Herbert Johnson (cartoonist)

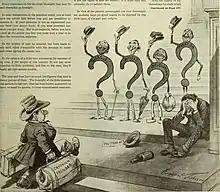

Herbert Johnson (Oct 30, 1878–Oct 13, 1946) was an American cartoonist. He drew political cartoons in the 1930s and also cartoon covers for magazines including "Saturday Evening Post" and "Country Gentleman".